Orion (constellation)

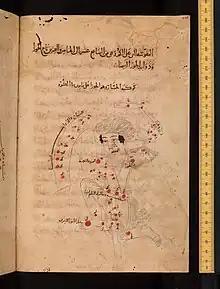
As depicted in the 962 A.D. Persian astronomical text Book of Fixed Stars. In this representation Orion is shown as on a globe, so it appears reversed by comparison with its appearance in the sky.

In medieval Muslim astronomy, Orion was known as "al-jabbar", "the giant". Orion's sixth brightest star, Saiph, is named from the Arabic, "saif al-jabbar", meaning "sword of the giant".